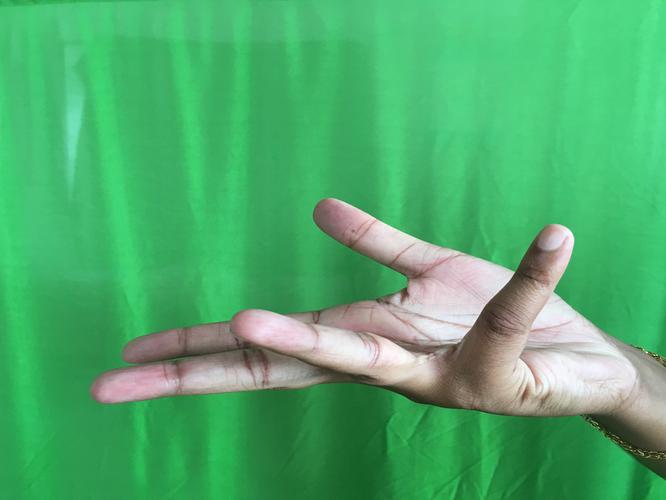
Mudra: Alapadmam
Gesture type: single_hand